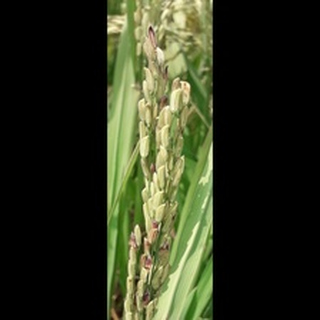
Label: diseased_rice